Godwit

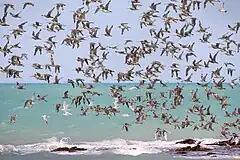
A flock of migratory waders, dominated by bar-tailed

The genus "Limosa" was introduced by the French zoologist Mathurin Jacques Brisson in 1760 with the black-tailed godwit ("Limosa limosa") as the type species. The genus name "Limosa" is from Latin and means "muddy", from "limus", "mud". The English name "godwit" was first recorded in about 1416–17 and is believed to imitate the bird's call.